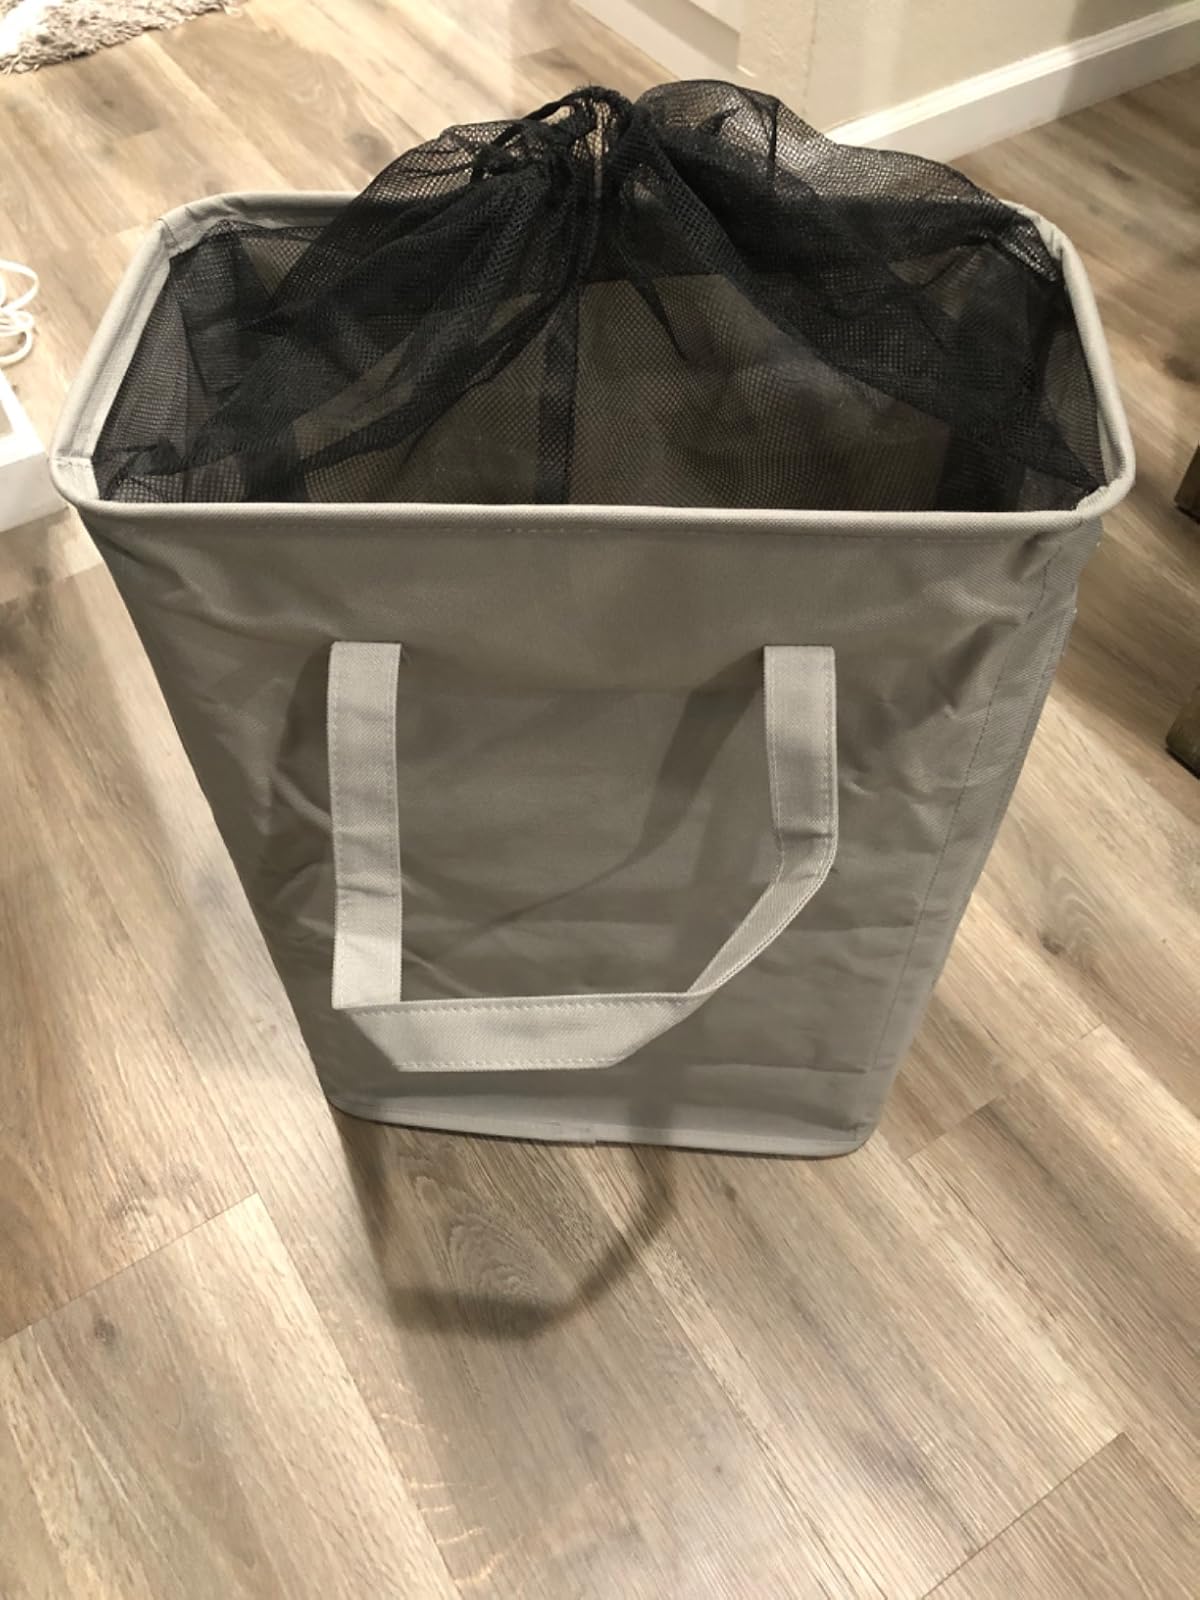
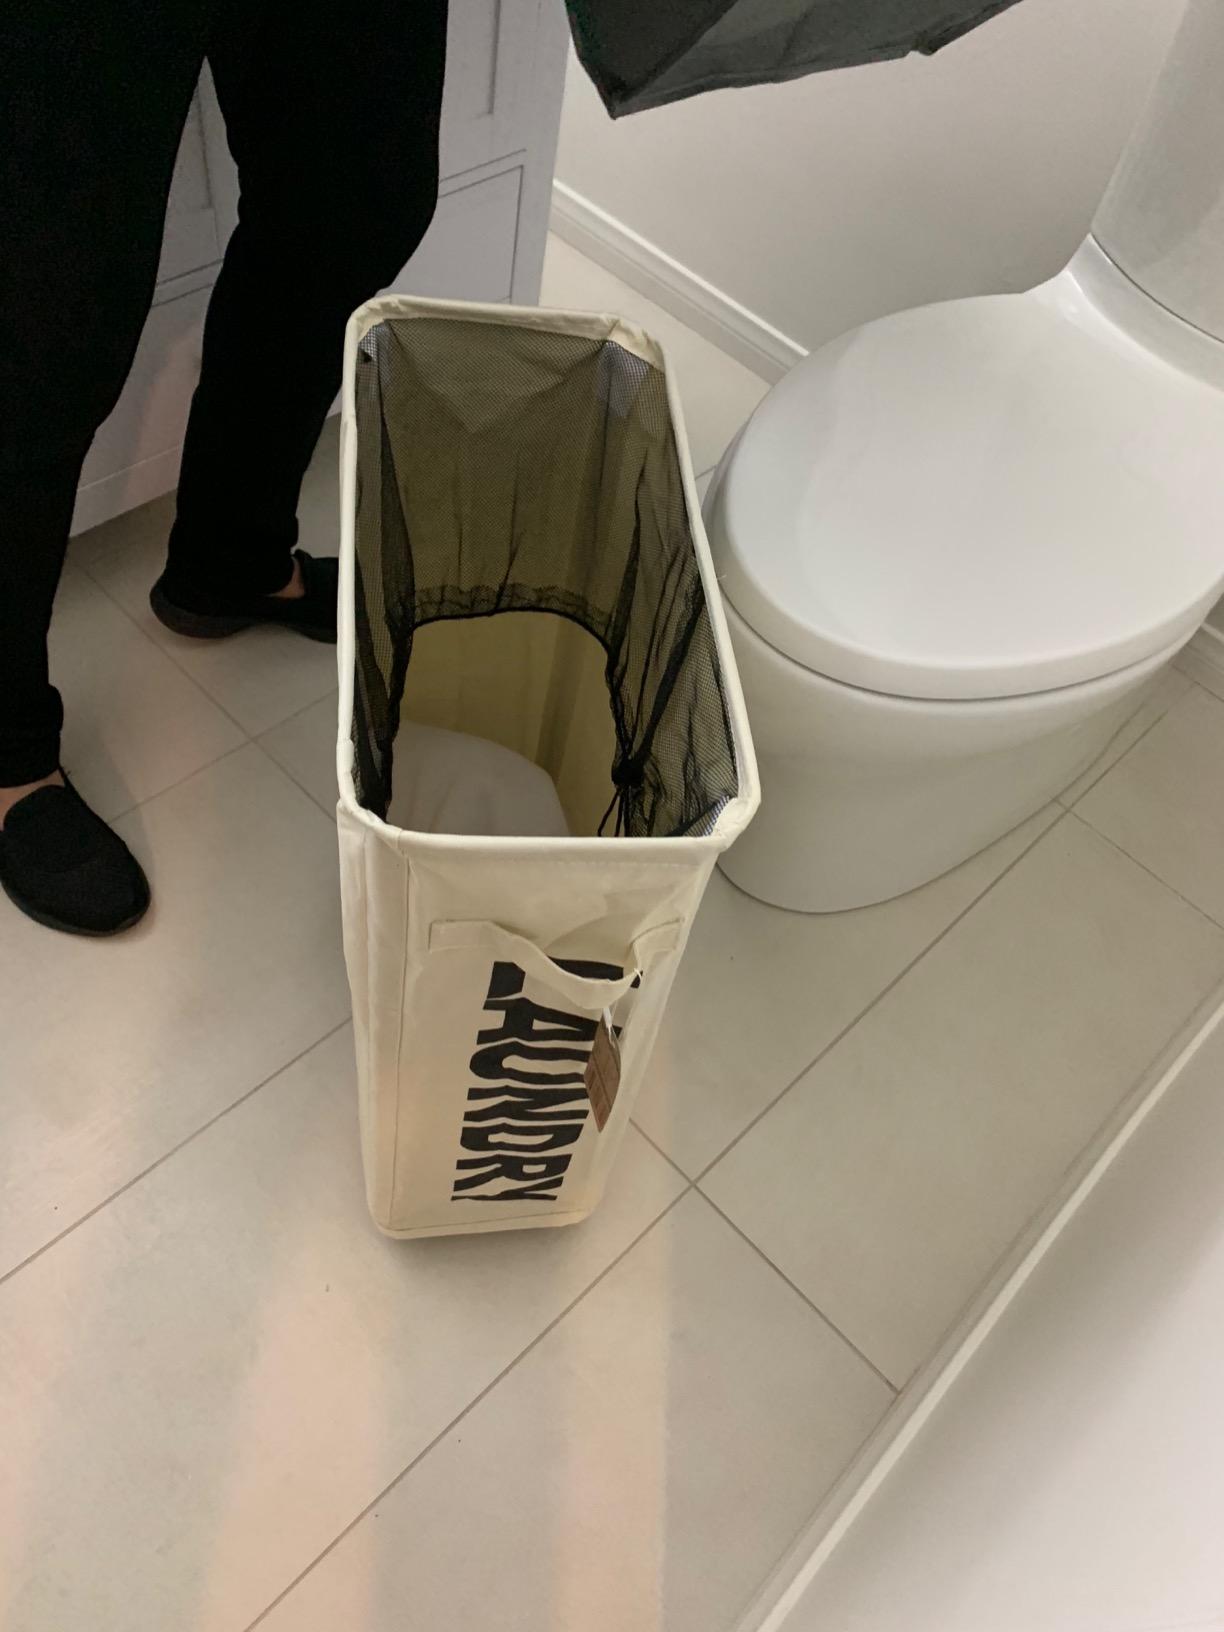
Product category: items_hamper
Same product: no